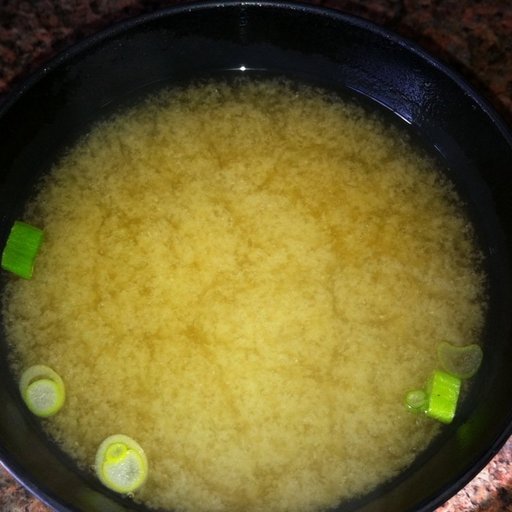
Label: miso_soup